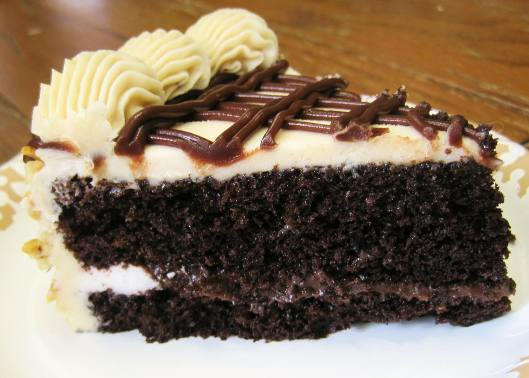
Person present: No